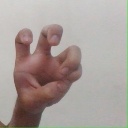
अक्षर: छ